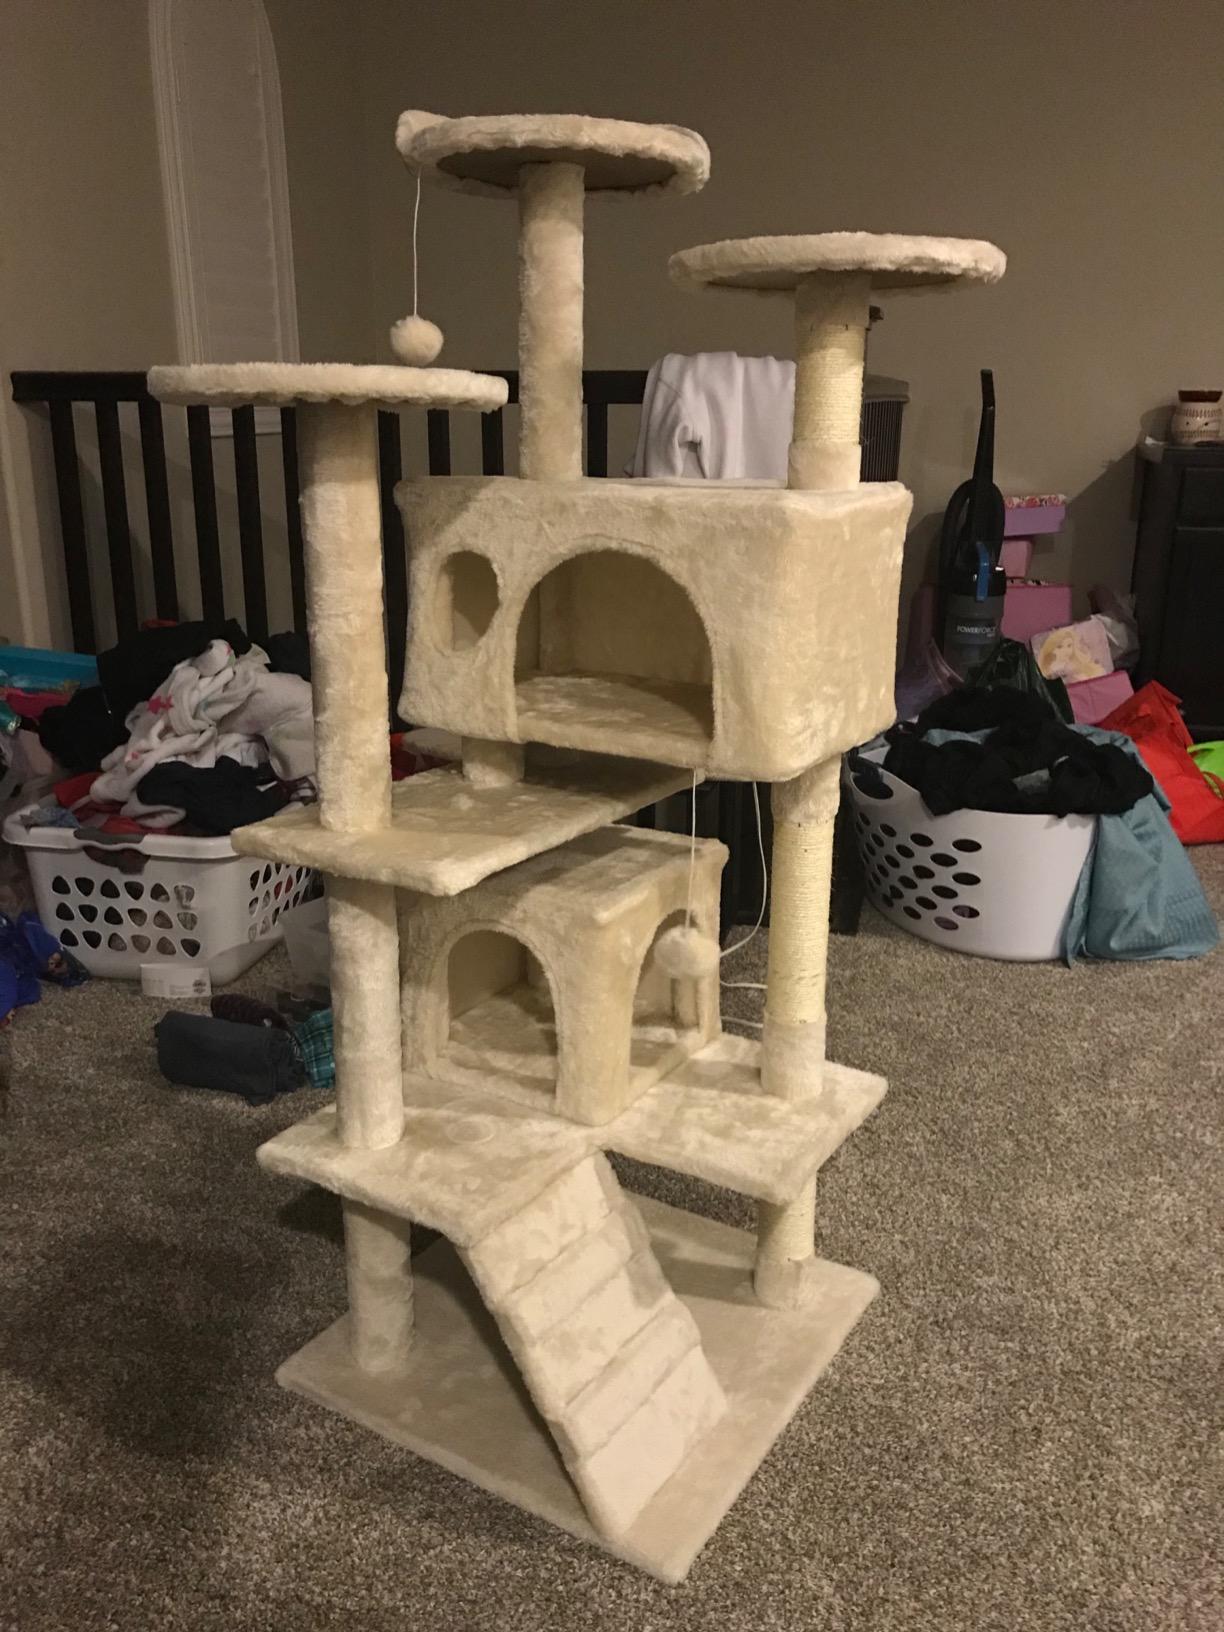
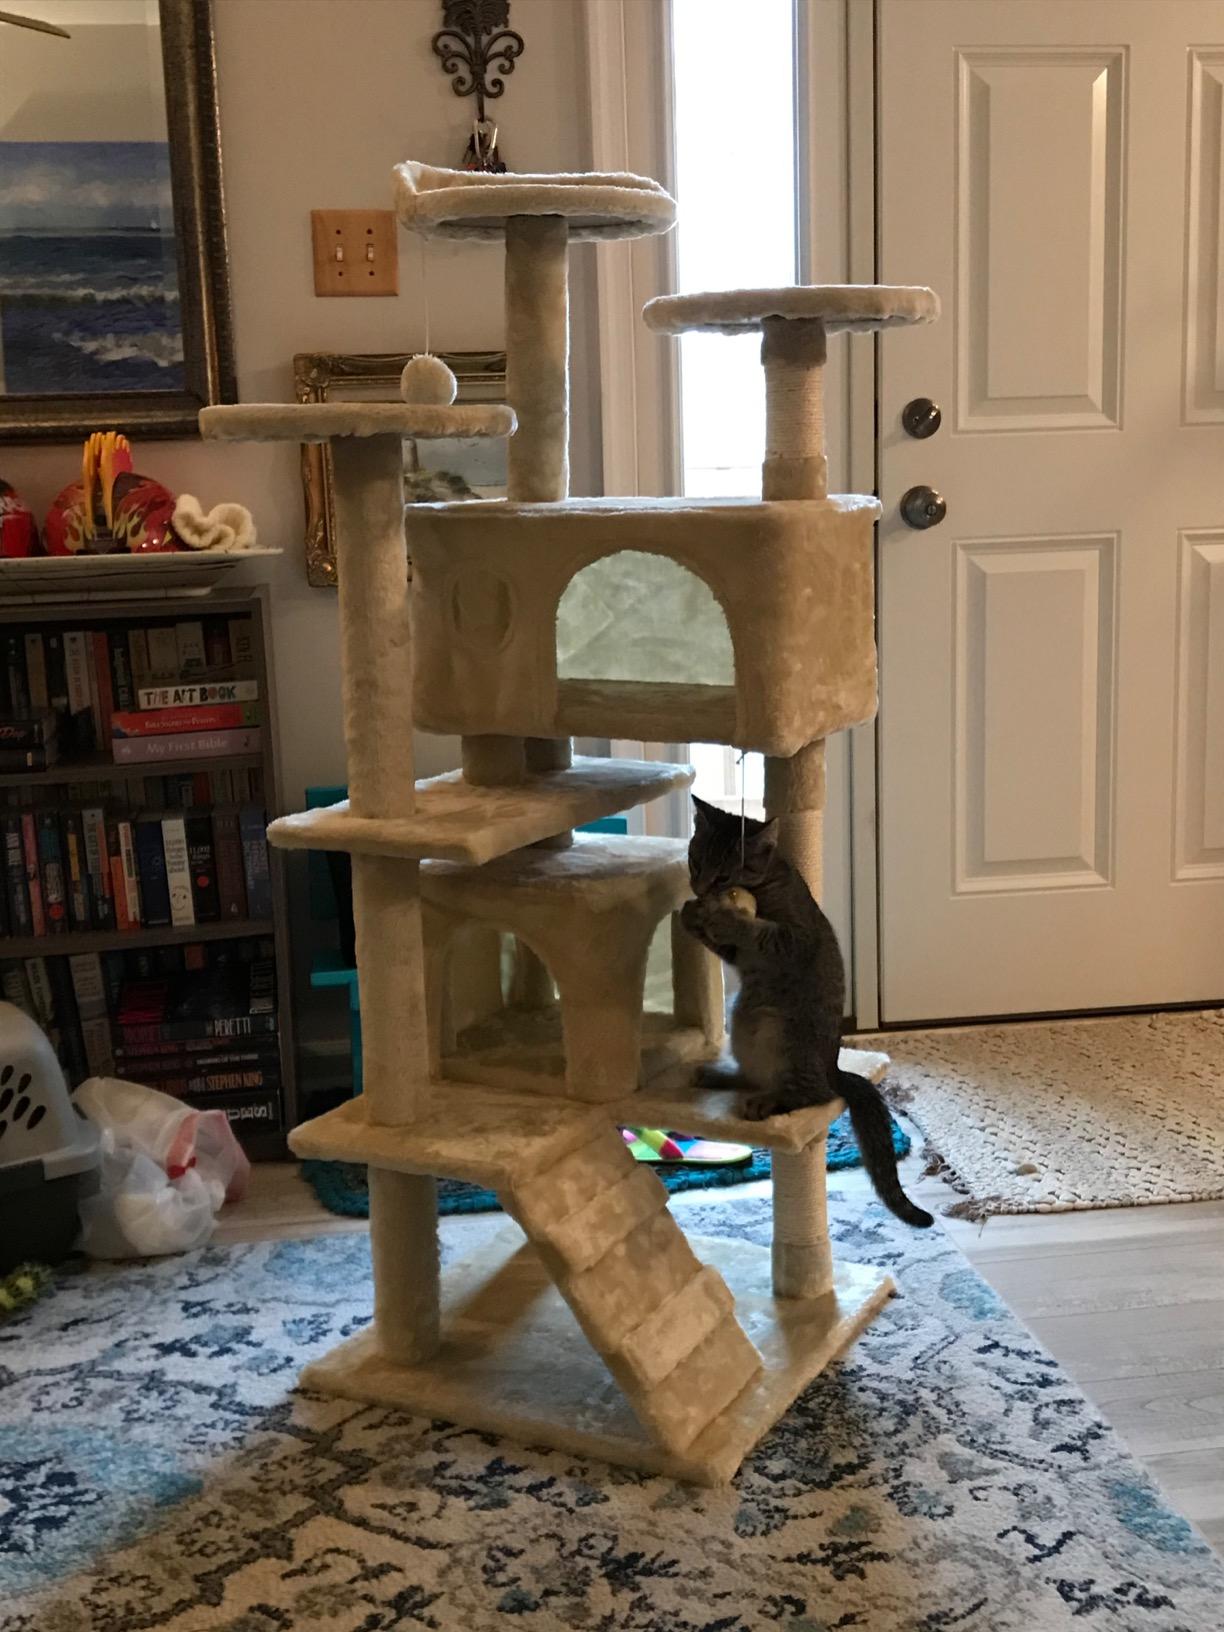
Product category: items_cat tree
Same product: yes